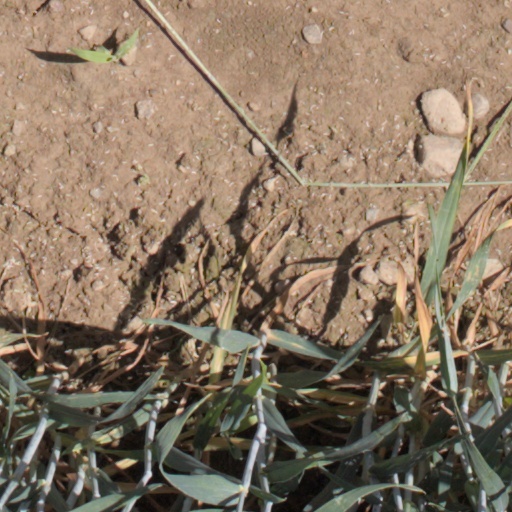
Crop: wheat